One More Time...

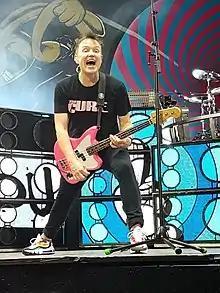
The album addresses bassist Mark Hoppus' battle with cancer.

"One More Time..." was recorded over a period of eighteen months in 2022 and 2023 partly at the band members' respective home studios, and mainly at Barker's studio, The Waiting Room. Barker had purchased this new studio space, in Woodland Hills, California, in 2020, which is where the trio most frequently convened. The complex's white-walled aesthetic led DeLonge and Hoppus to joke it looked like a "punk rock day spa". The band would meet "every other week" for three days at a time for writing sessions and tracking. Afterwards, the members would return to their home studios to further write and complete recording their parts. Much of the early recording was kept secret from the public, as the members wanted to approach DeLonge's return cautiously. Early recording was also stinted by Hoppus' cancer recovery, as chemotherapy had severely damaged both his body and vocal chords. The band first met as Hoppus was completing his final round of chemotherapy. According to "Los Angeles Times" reporter Amy Kaufman, the band initially progressed slowly, as "it took Hoppus a minute to trust their latest reconciliation [...] after years of DeLonge's inconsistency."